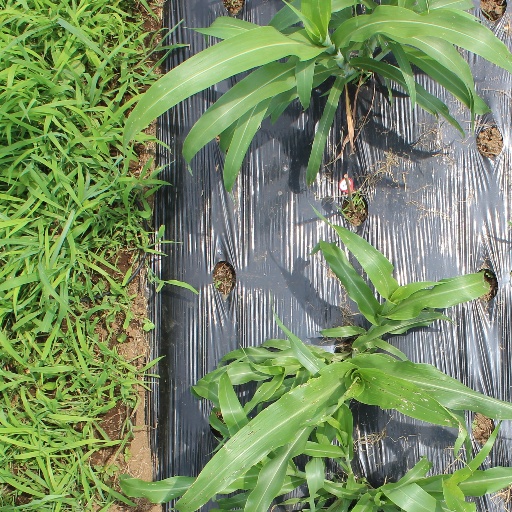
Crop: sorghum